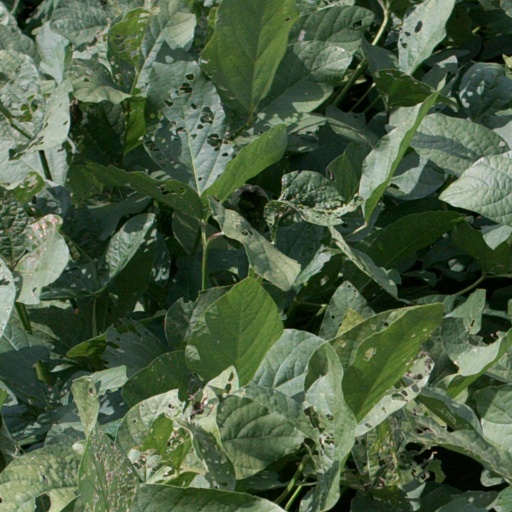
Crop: soybean